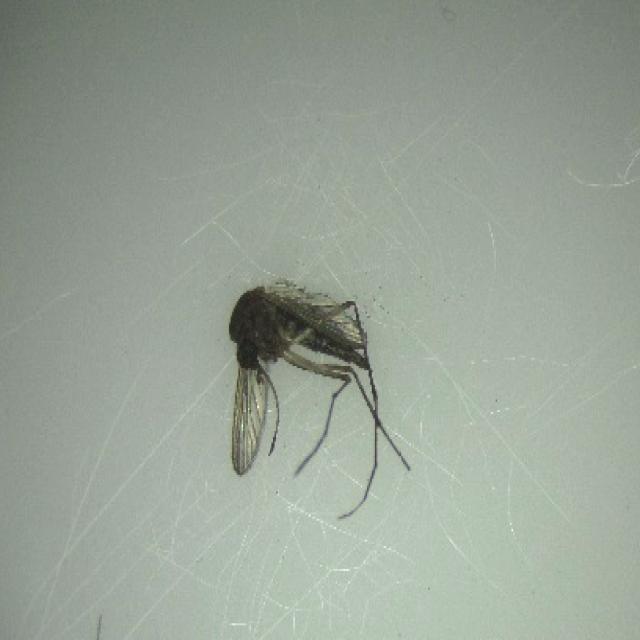
Species: aedes_vexans